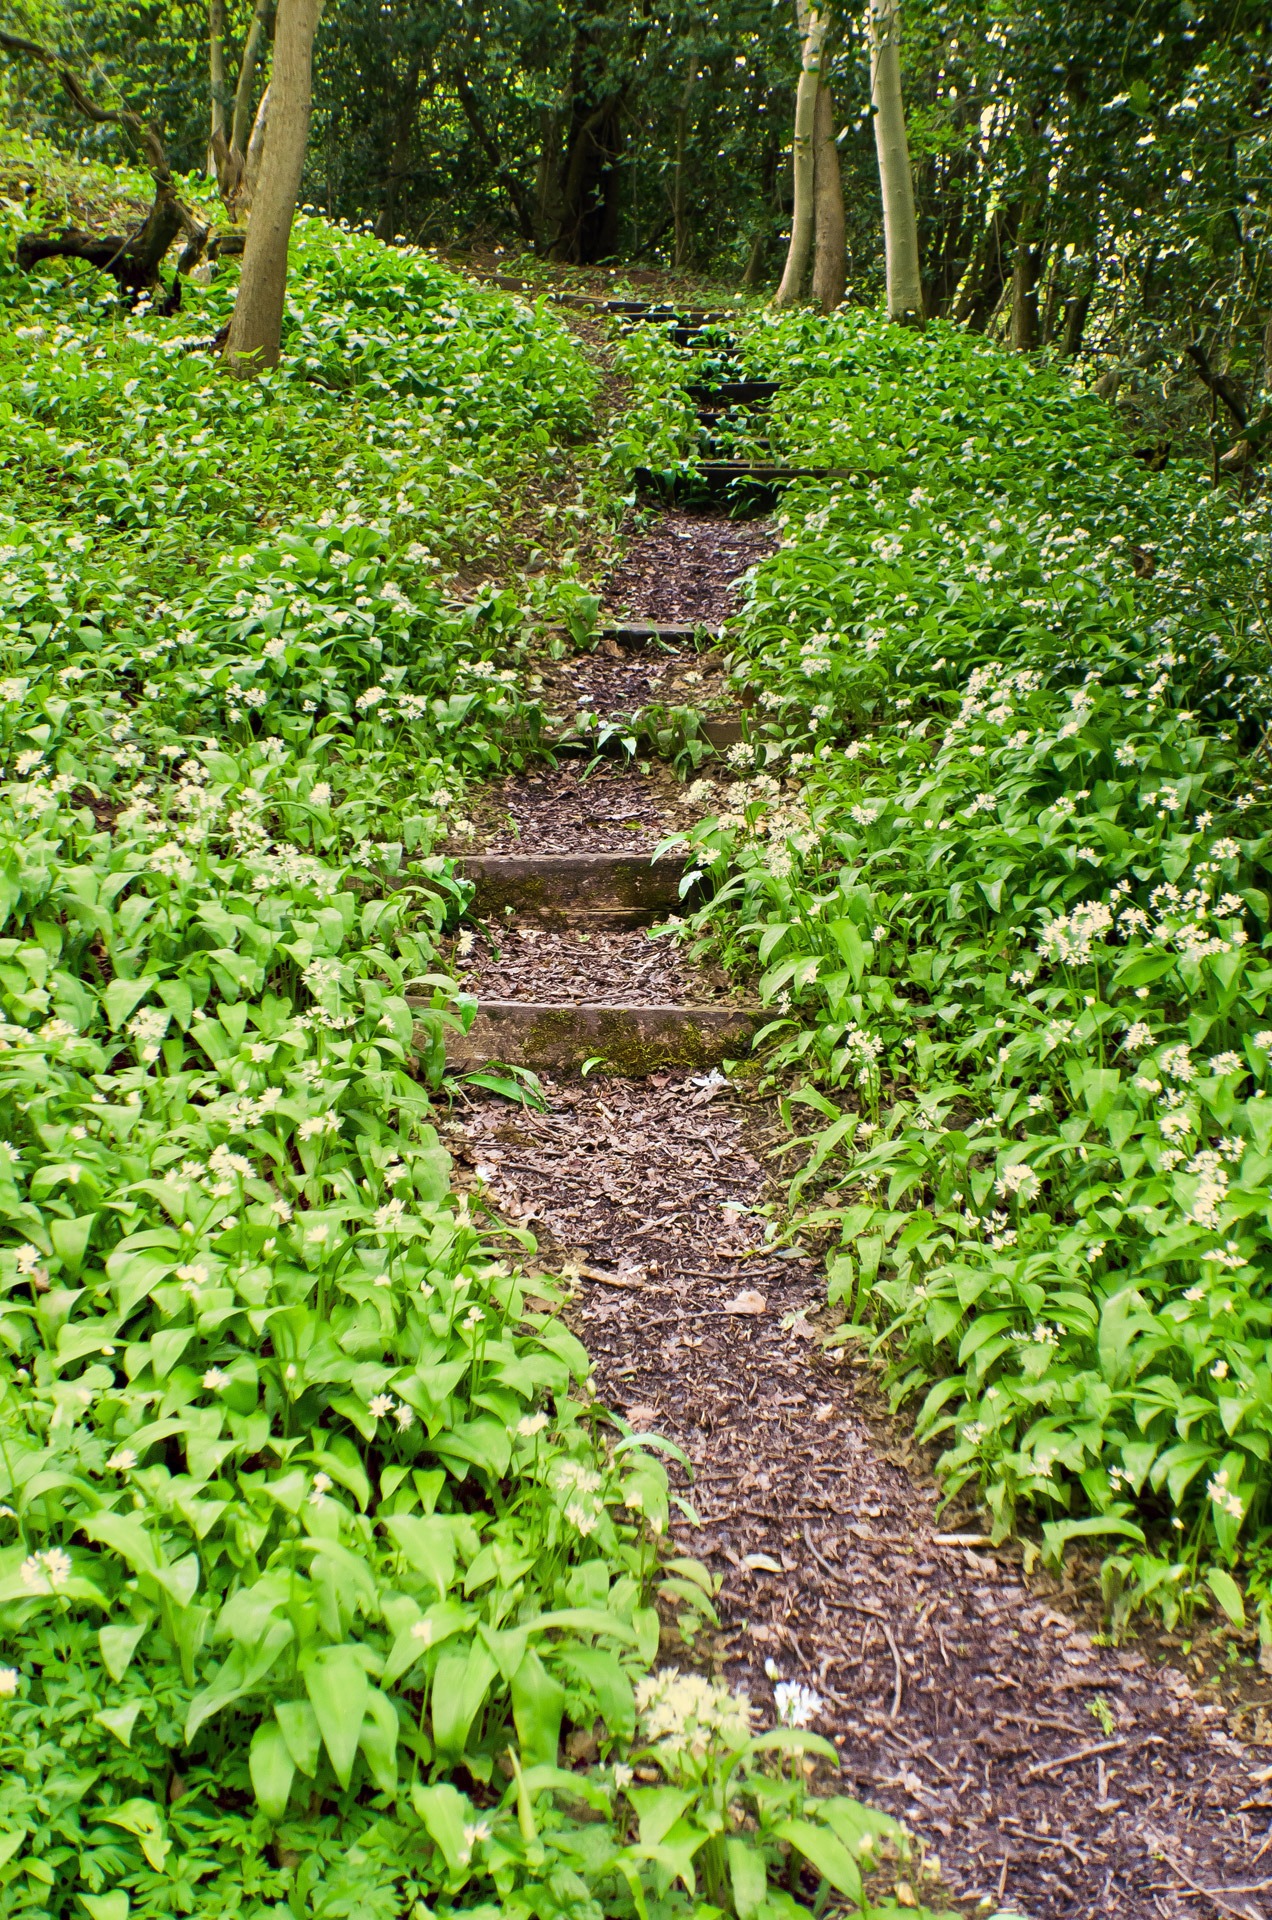
landscape, tree, nature, forest, path, field, flower, spring, green, produce, soil, botany, garden, trees, seasons, shrub, plantation, woodland